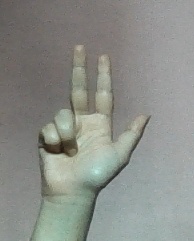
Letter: al